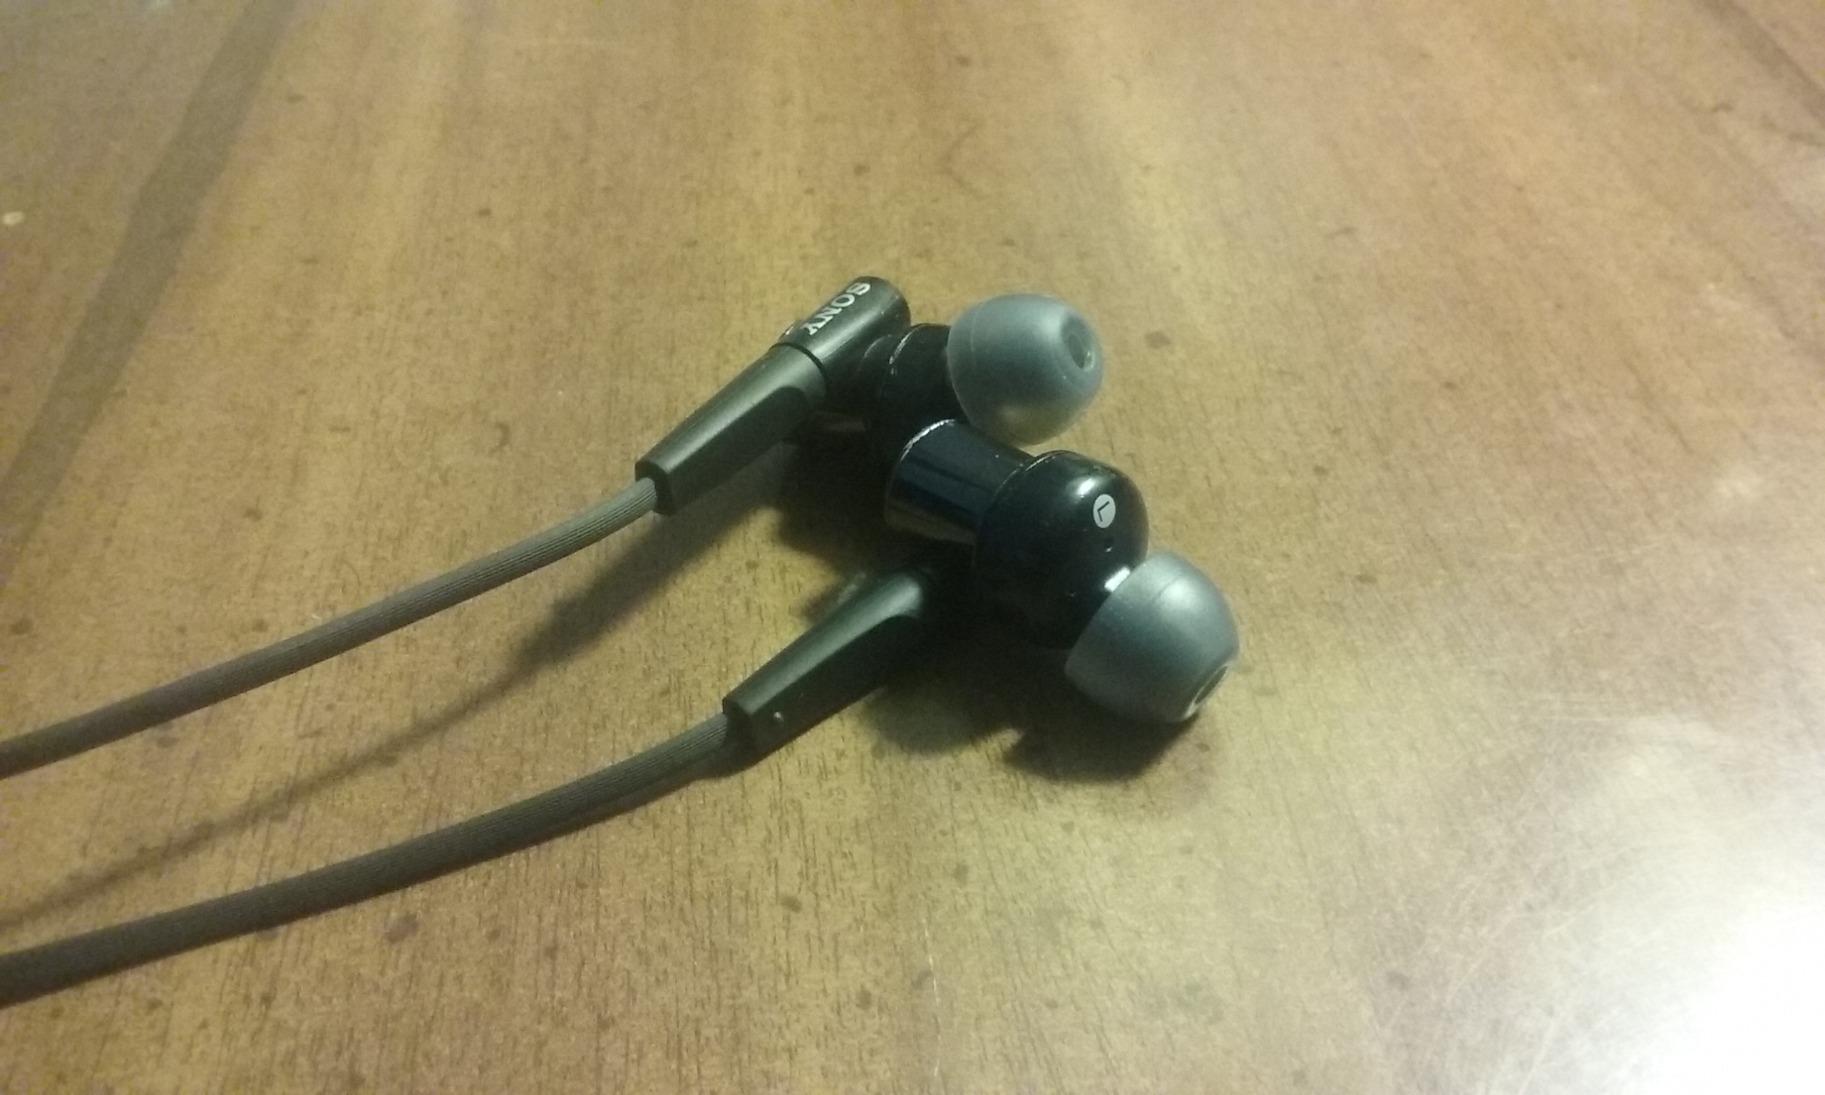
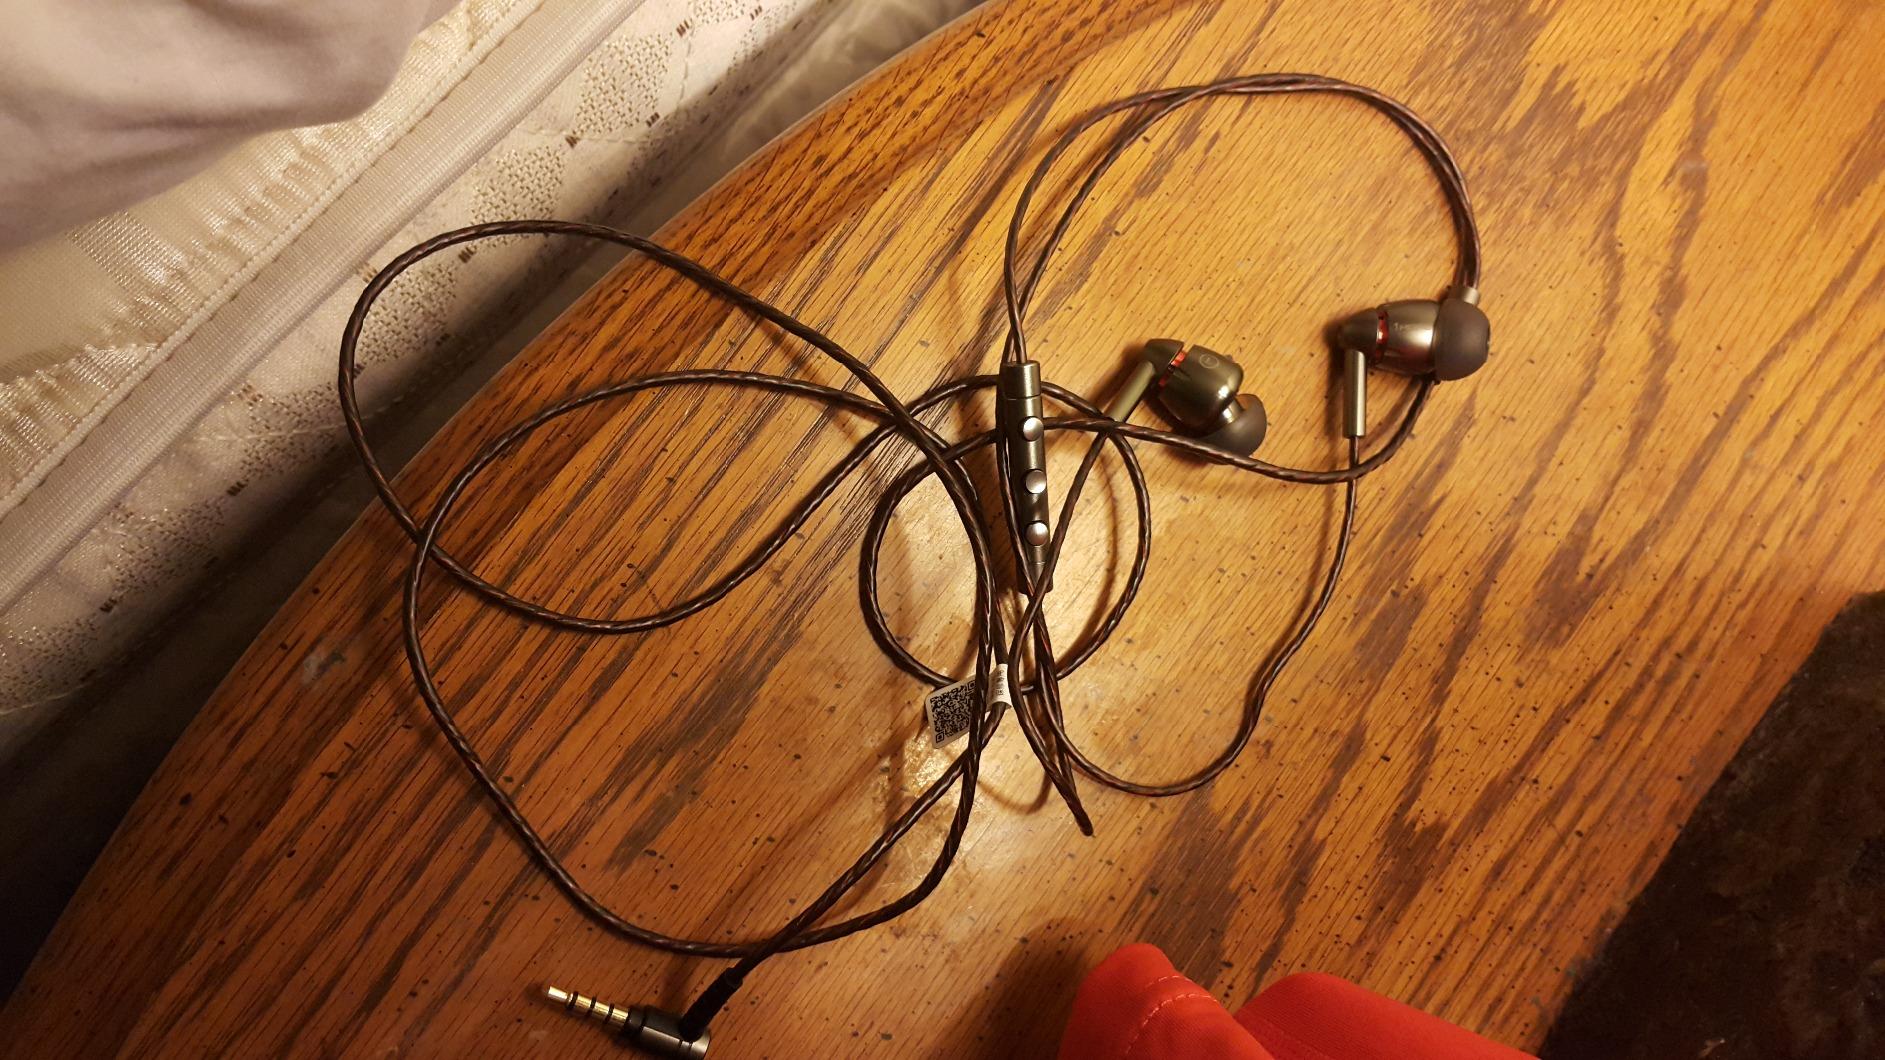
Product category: headphones
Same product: no